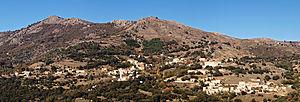
Olmi-Cappella est une commune française située dans la circonscription départementale de la Haute-Corse et le territoire de la collectivité de Corse. Elle appartient à l'ancienne piève de Giussani.
Giussani est une ancienne piève de Corse. Située dans le nord de l'île, elle relevait de la province de Balagne sur le plan civil et du diocèse de Mariana sur le plan religieux.